Acorn Computers

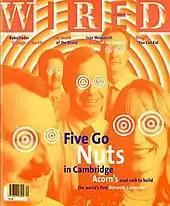
"Wired UK", September 1996 issue, "Five Go Nuts in Cambridge: Acorn's mad rush to build the world's first Network Computer"

In 1993, Acorn decided to offer an Acorn branded Psion Series 3 PDA, badged as an Acorn Pocket Book, with a later variant branded the Acorn Pocket Book II. Essentially a rebadged OEM version of the Series 3 with slightly different on-board software, the device was marketed as an inexpensive computer for schoolchildren, rather than as an executive tool. The hardware was the same as the Series 3, but the integrated applications were different. For instance, the Pocket Book omitted the Agenda diary and Spell dictionary applications, which became an optional application, supplied on ROM SSD which could be inserted into either of the ROM bays underneath the device. Other programs were renamed: "System" became "Desktop", "Word" became "Write", "Sheet" became "Abacus" and "Data" became "Cards".